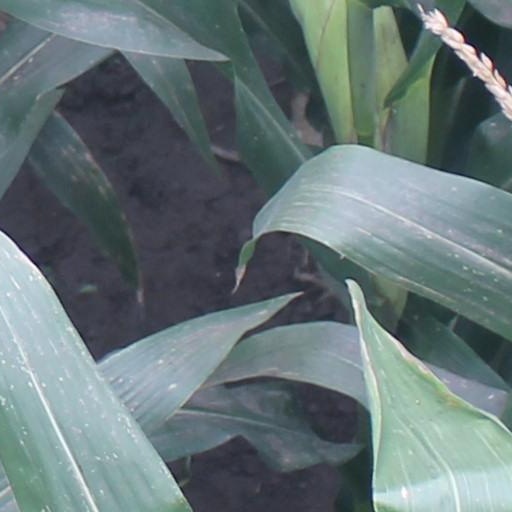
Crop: maize; corn